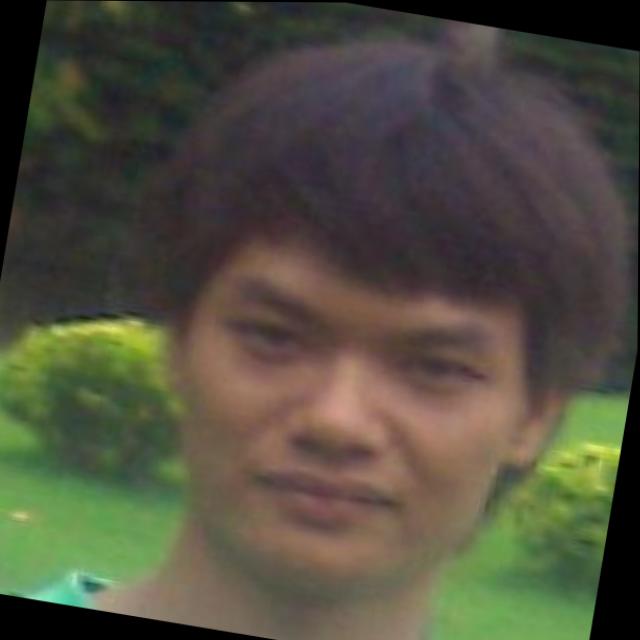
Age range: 21-44